Gaza war protests in the United States

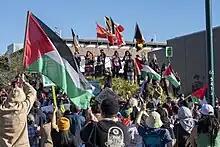
Pro-Palestine protest in Emeryville, California, November 24, 2023

Jewish activists protested for a ceasefire on October 16 at the White House, saying Kaddish, singing Jewish songs, and chanting "Not in our name". 49 were arrested: 16 for blocking entrances and 33 for crossing safety barriers. On November 15, the headquarters of the Democratic National Committee was evacuated by the U.S. Capitol Police during a pro-Palestine rally, organized, in part, by IfNotNow, who reported that "police are being extremely violent" at the rally. Six officers were injured. On November 27, a group of more than a dozen state lawmakers and activists, including actress and former-gubernatorial candidate Cynthia Nixon, launched a hunger strike at the White House calling for a permanent ceasefire. On December 7, a group of doctors called for a ceasefire on Capitol Hill. On December 11, a group of twenty Jewish senior citizens were arrested after chaining themselves to the White House fence in protest of the war.